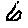
Label: 6